Ryan Blaney

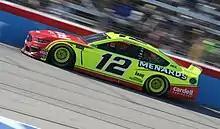
Blaney racing at Texas Motor Speedway in 2019

Blaney remained consistent within the top 10 in points in 2019. At Watkins Glen, he spun Jimmie Johnson out of contention, leading to an argument between the two after the race. The animosity between them lasted until Michigan a week later. At the Charlotte Roval, Blaney finished eighth to advance to the Round of 12. Blaney won the Talladega fall race in a photo finish of 0.007 seconds over Ryan Newman and advanced into the Round of 8, despite an early spin onto pit road. Despite finishing third at Phoenix, he was eliminated in the Round of 8.